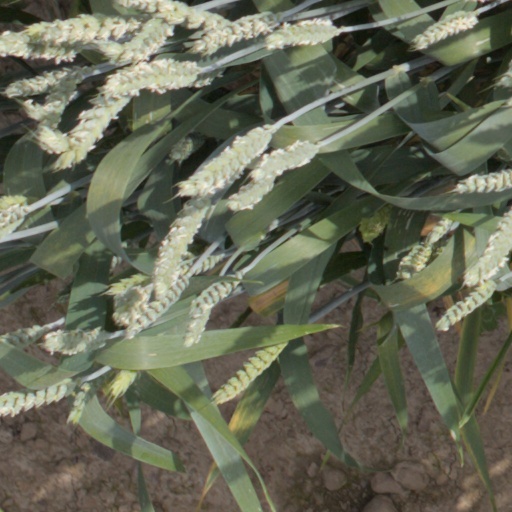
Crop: wheat